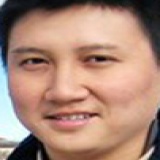
ca sĩ Mr. Siro